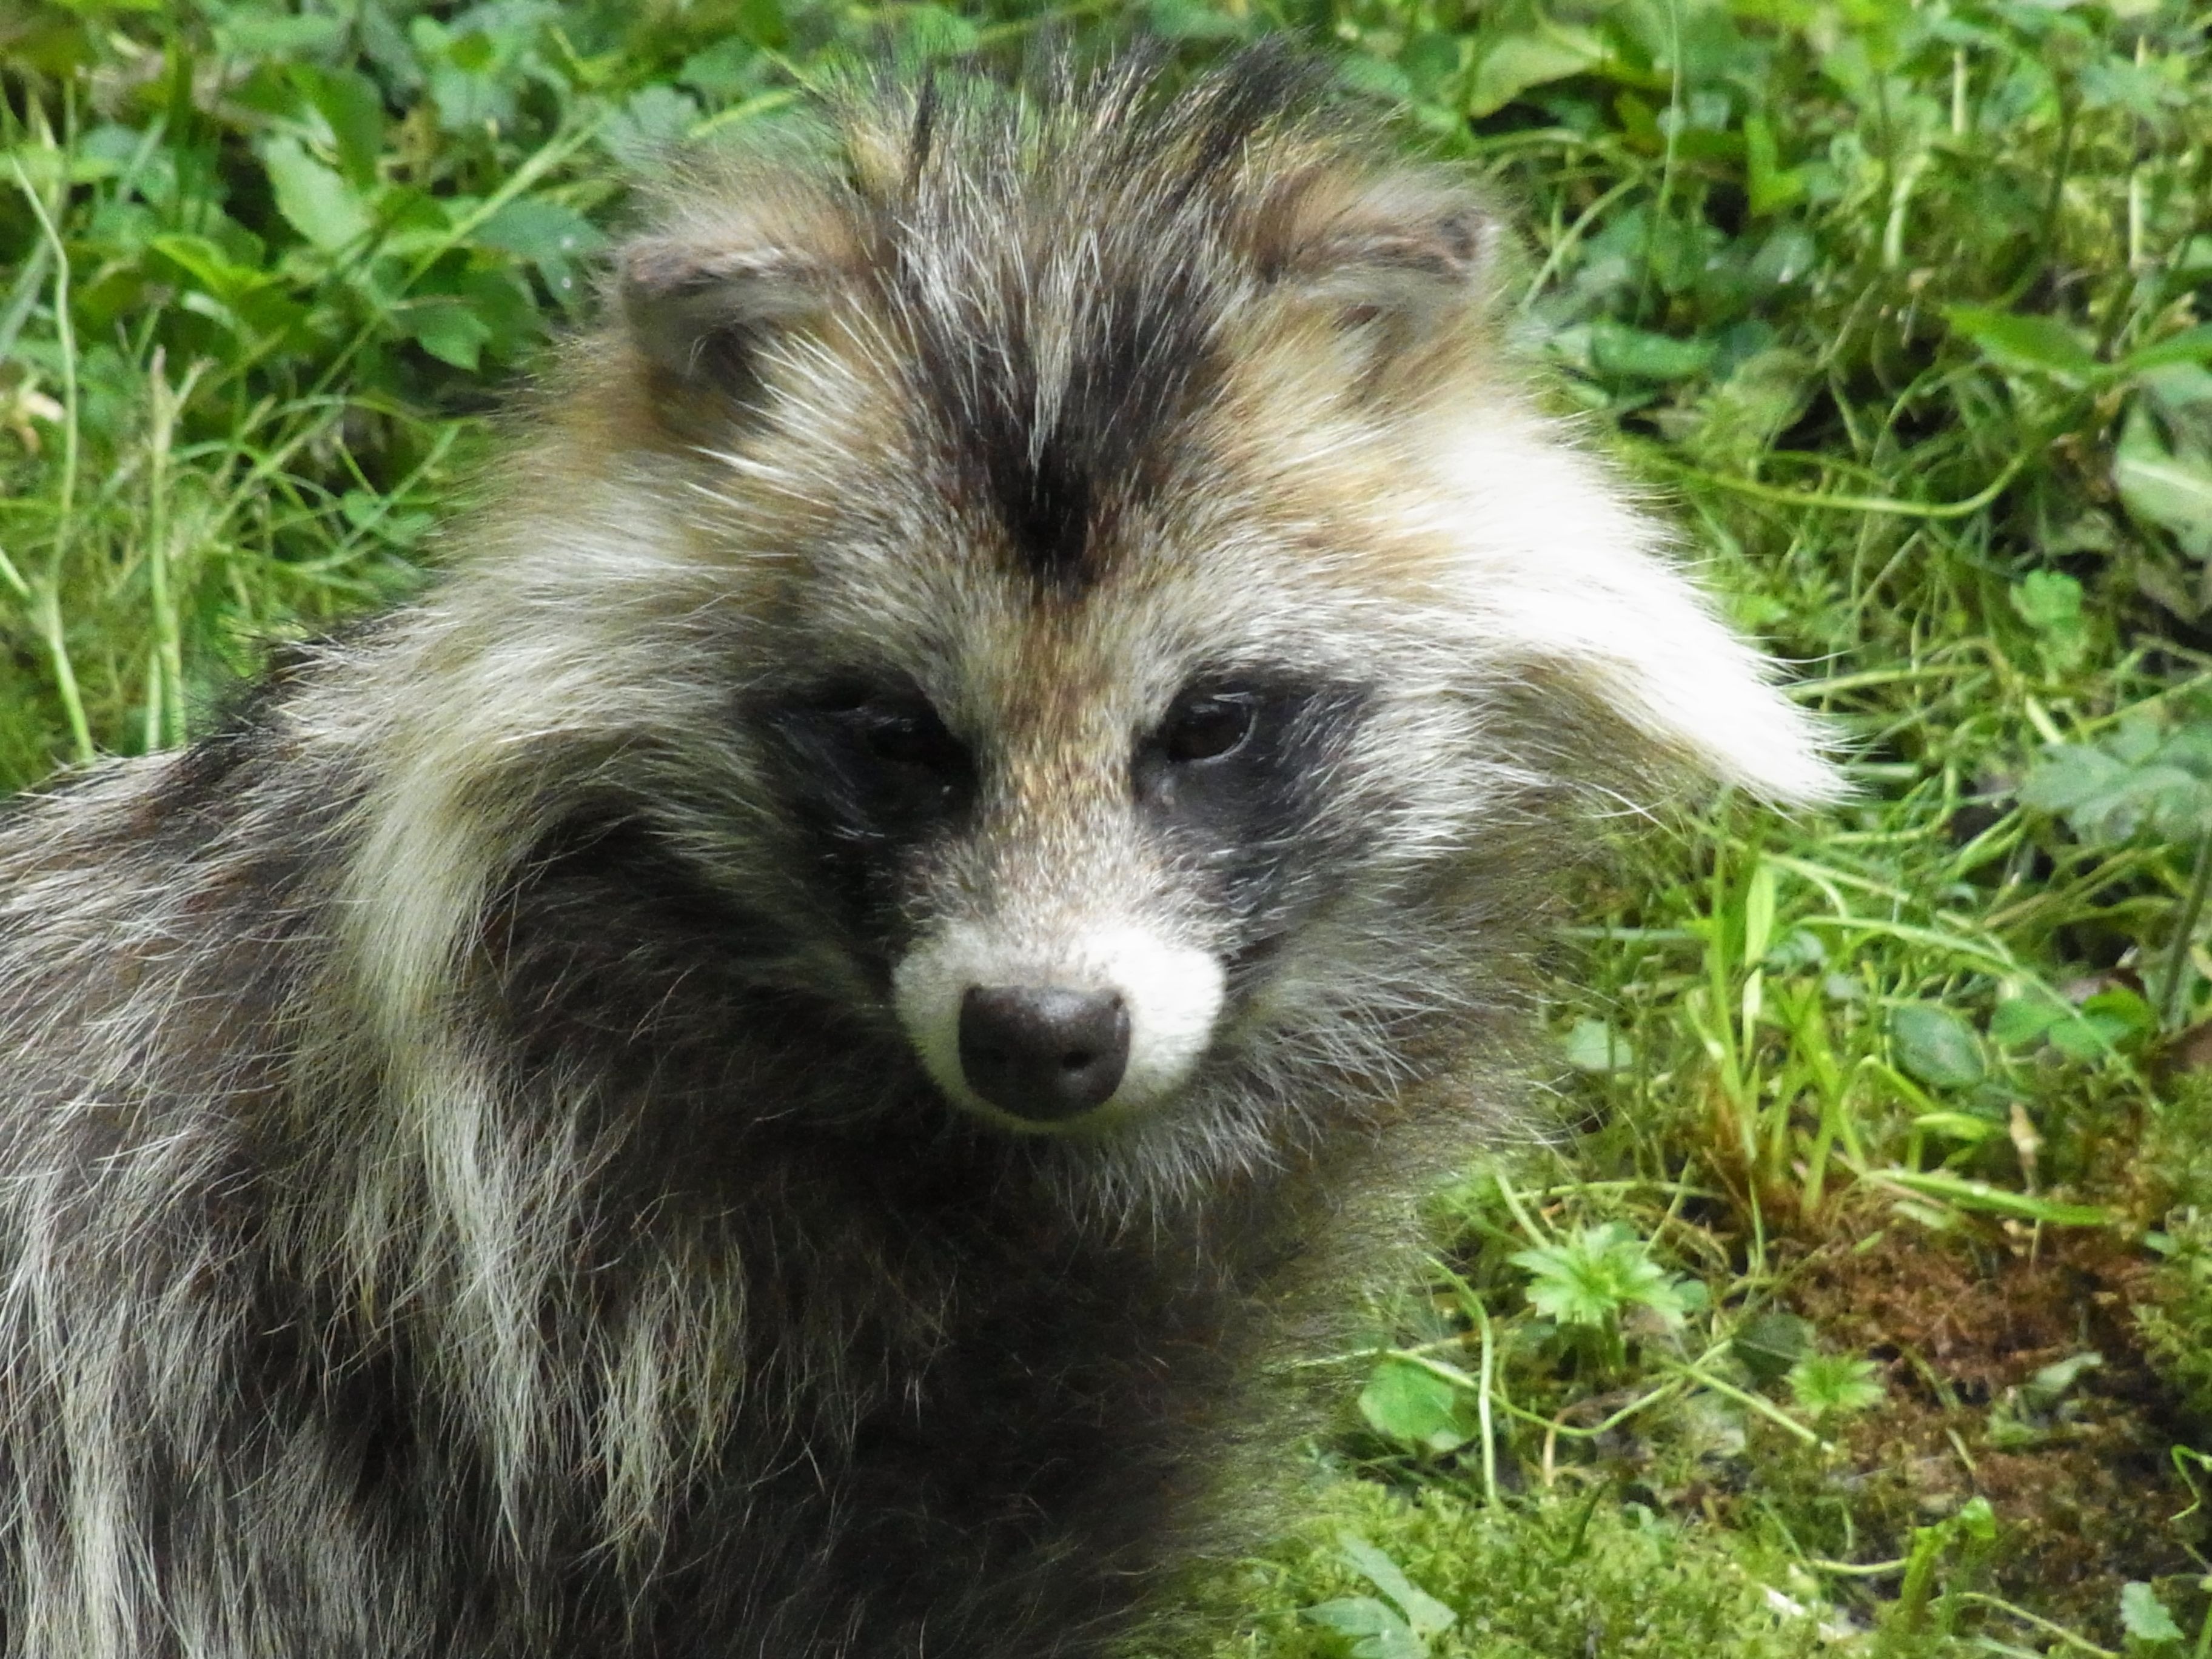
nature, forest, animal, wildlife, mammal, predator, fauna, raccoon, vertebrate, raccoon dog, procyonidae, nyctereutes procyonoides